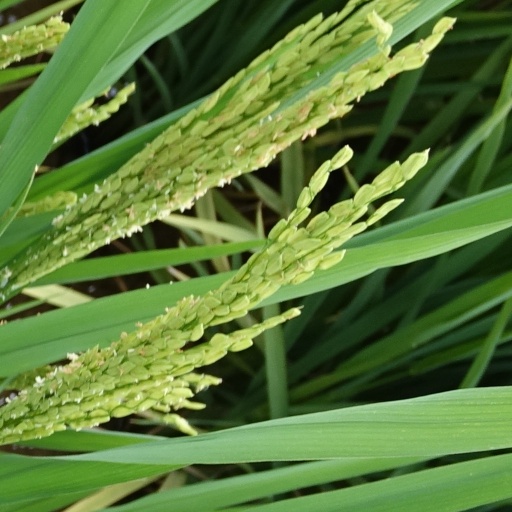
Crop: rice